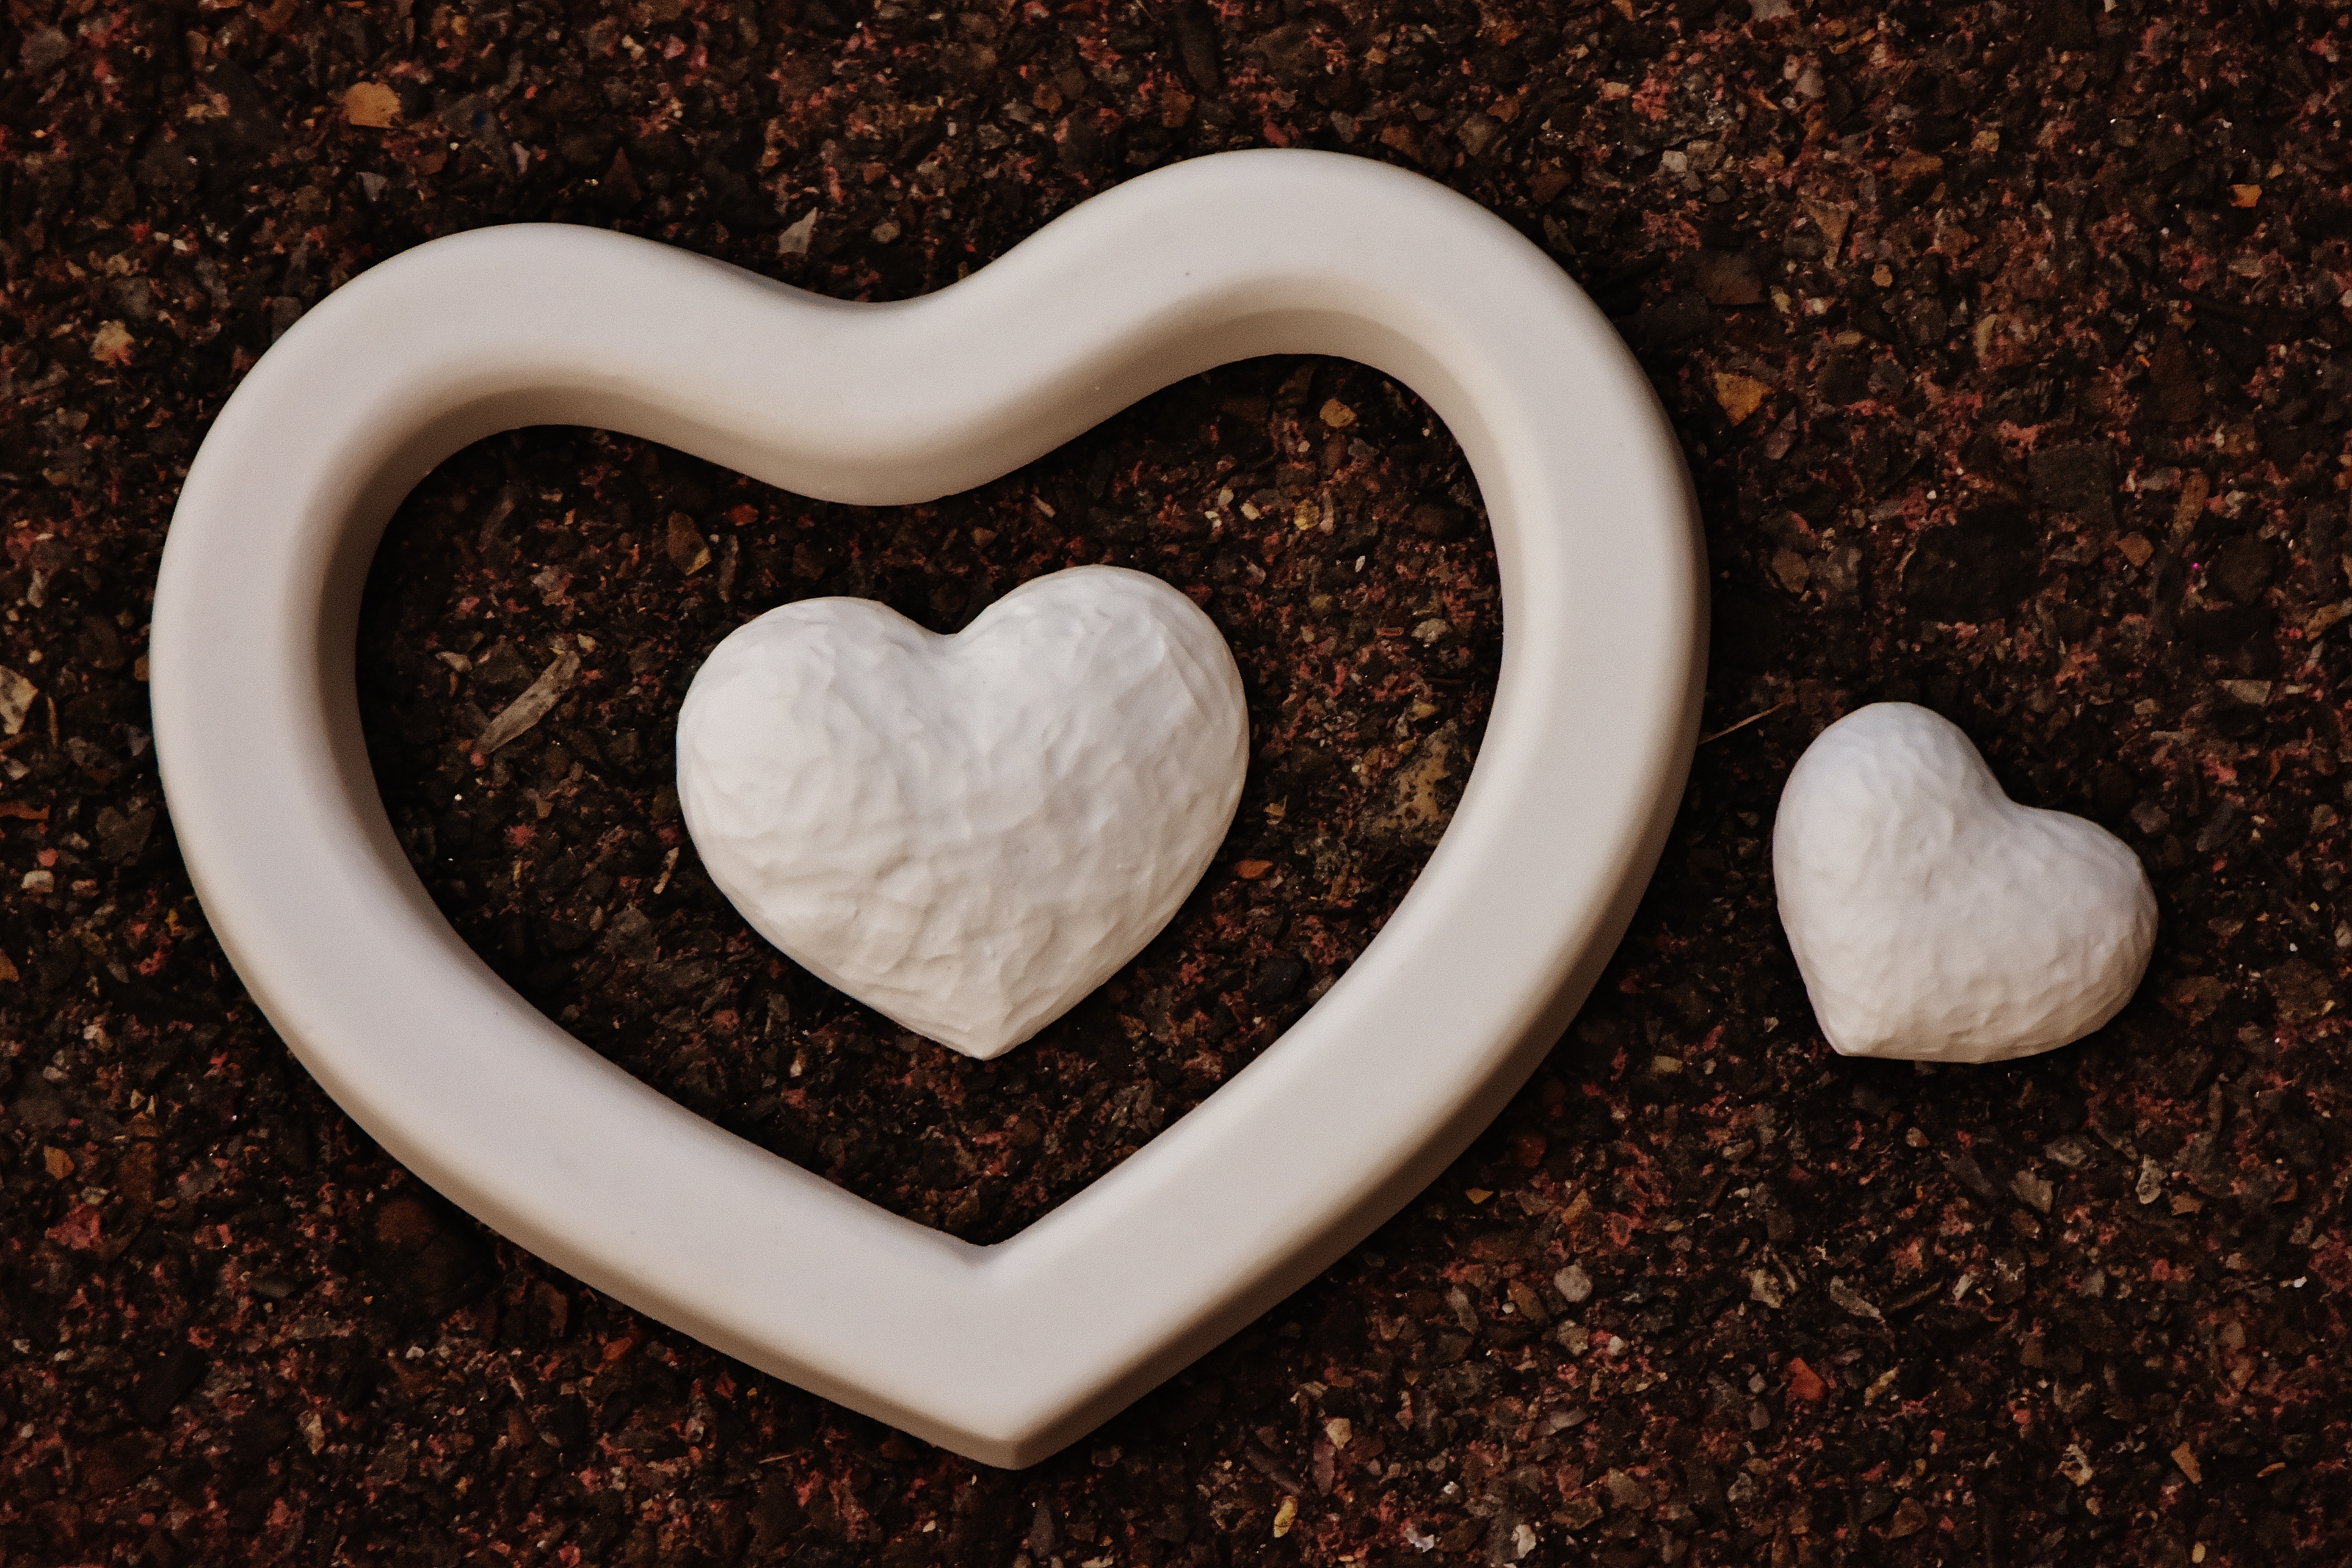
white, number, love, heart, romance, romantic, human body, affection, organ, tooth, connectedness, greeting card, valentine's day, gypsum, unpainted, blanks